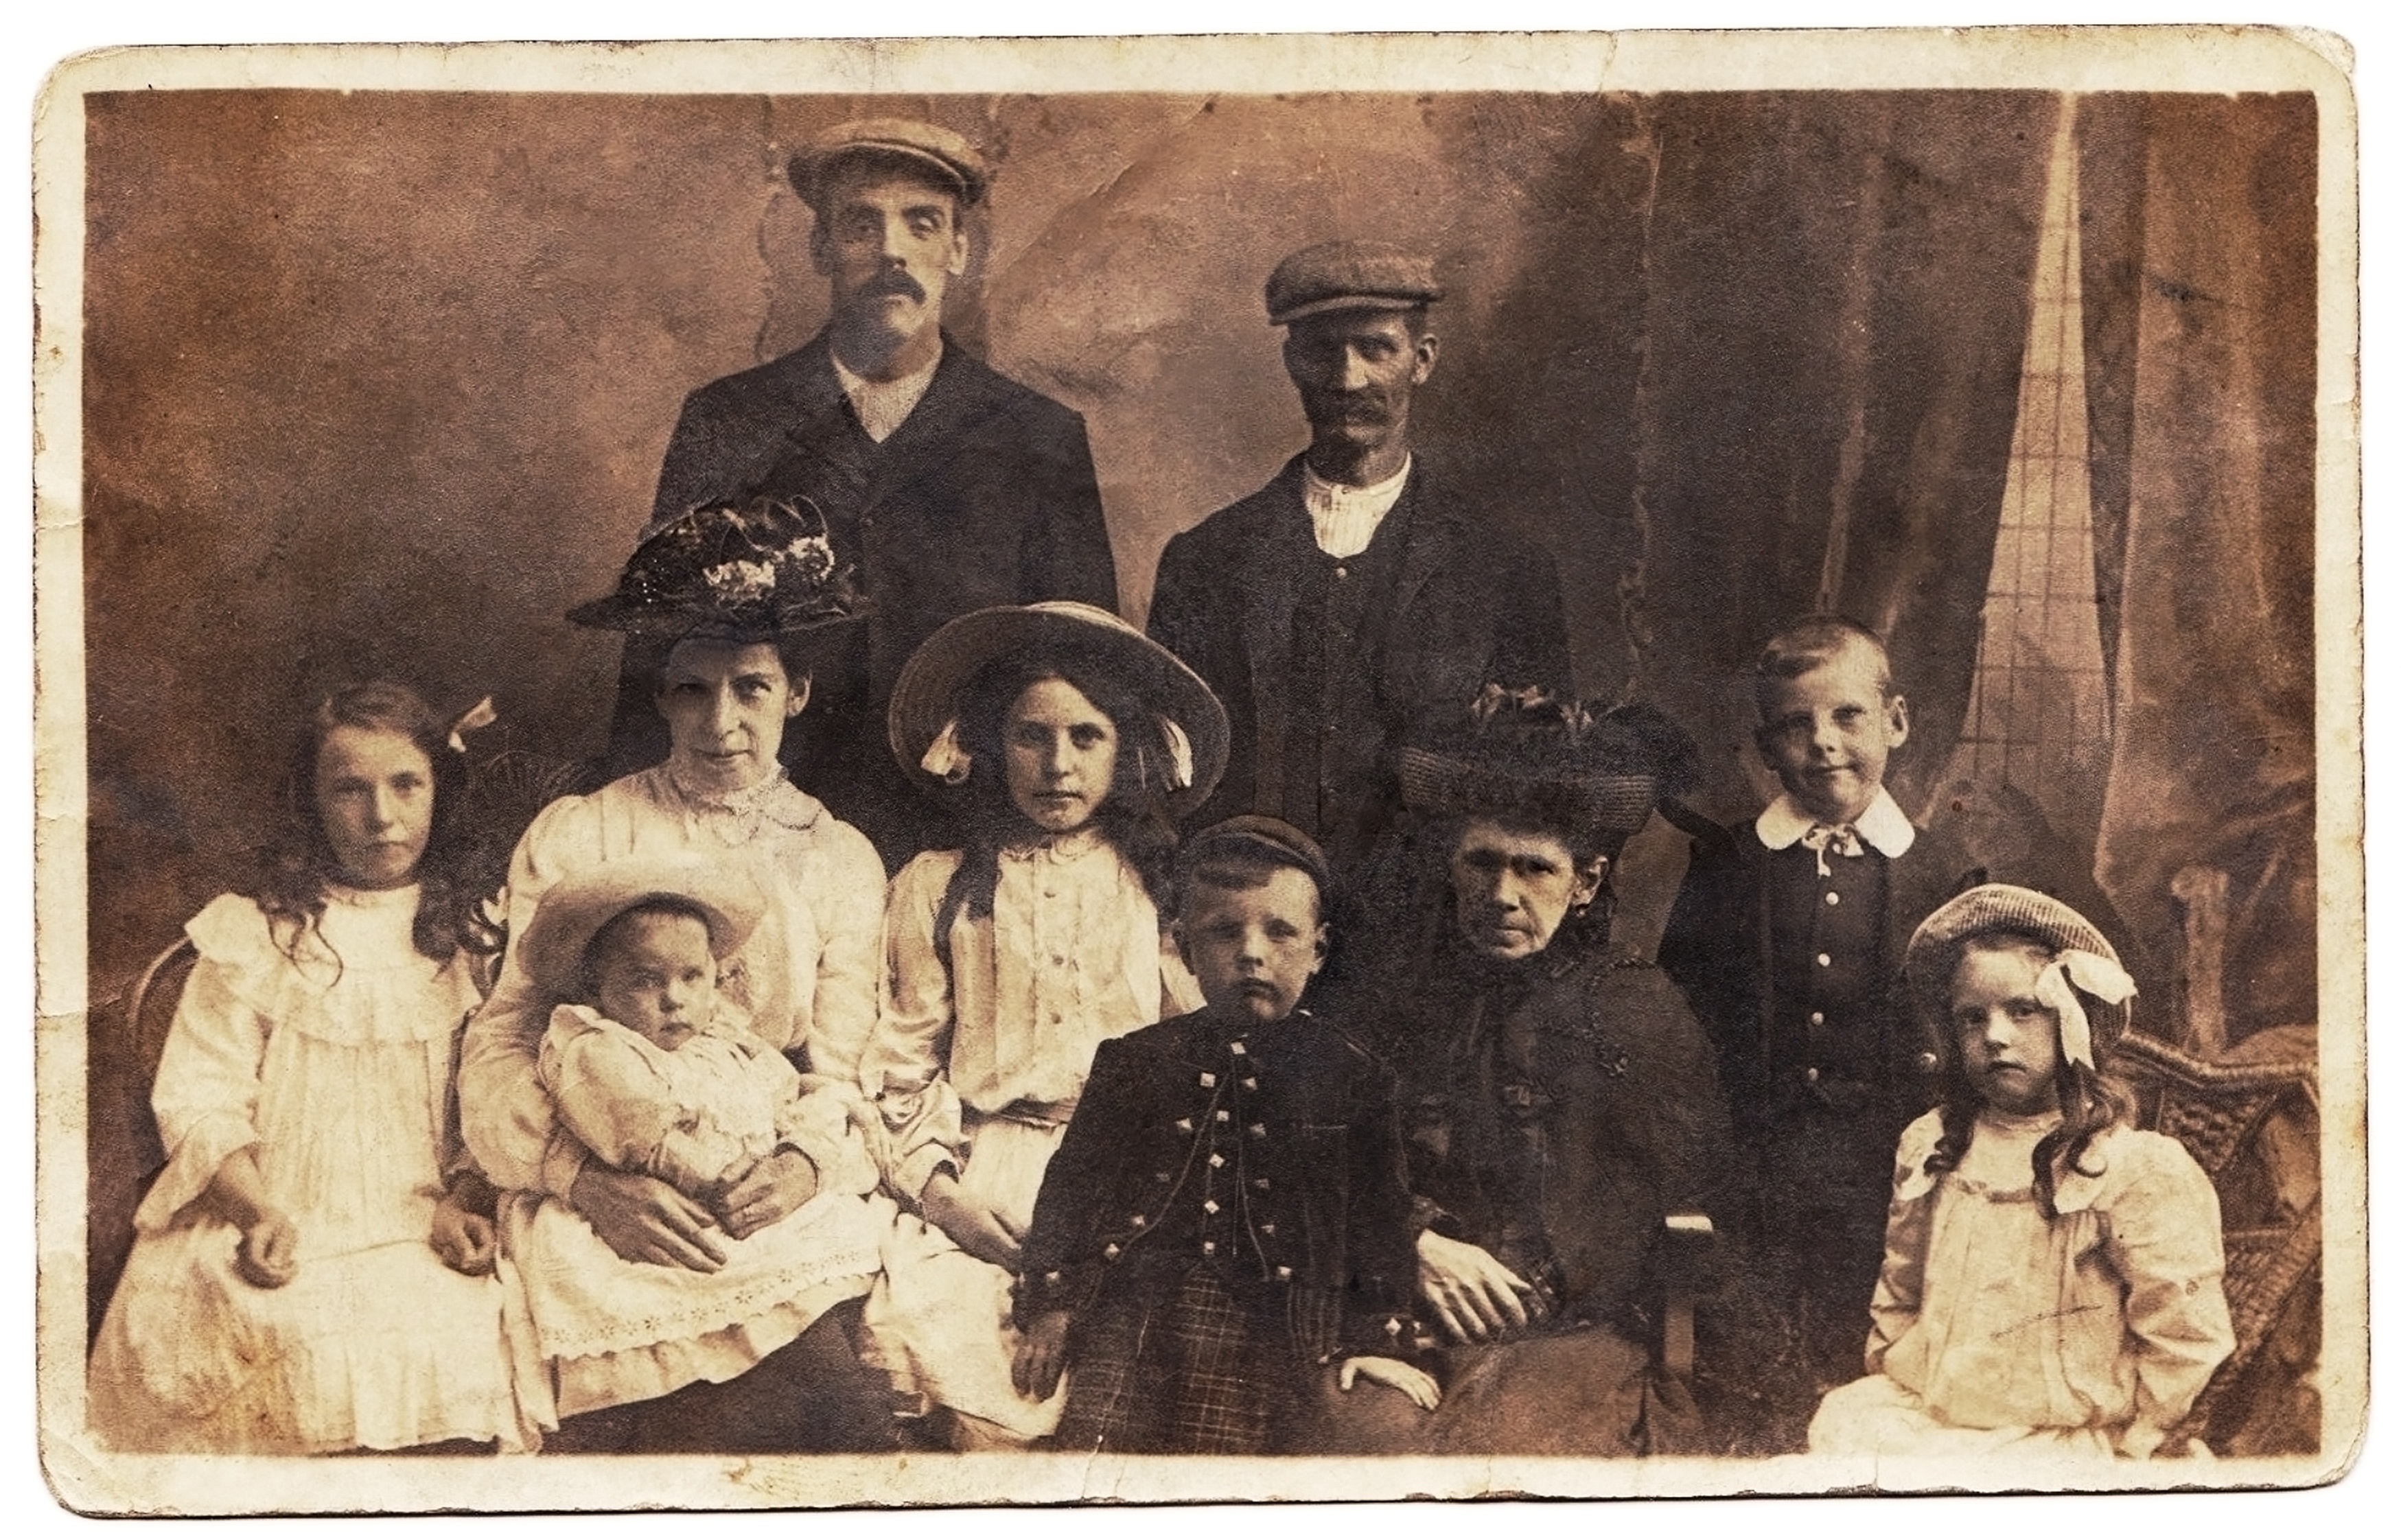
black and white, photography, vintage, old, family, photograph, history, family portrait, stock photography, human behavior, vintage clothing